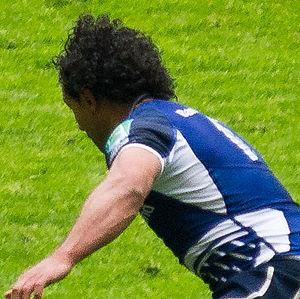
Isikeli Kurimavua Nacewa, né le 22 juillet 1982 à Auckland, est un joueur de rugby à XV, qui joue avec l'équipe des Fidji et le Leinster aux postes des lignes arrière.